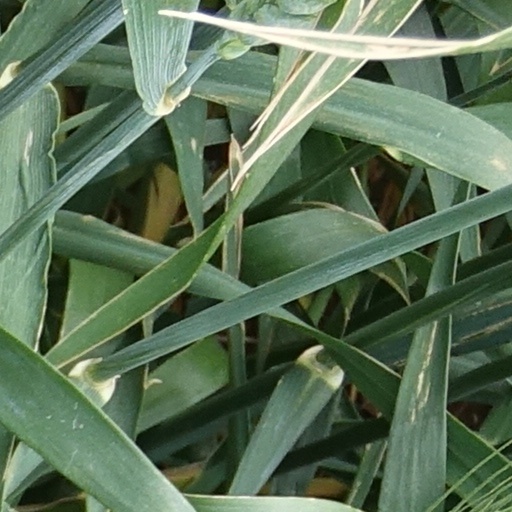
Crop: wheat